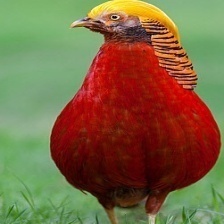
Species: GOLDEN PHEASANT
Scientific name: CHRYSOLOPHUS PICTUS